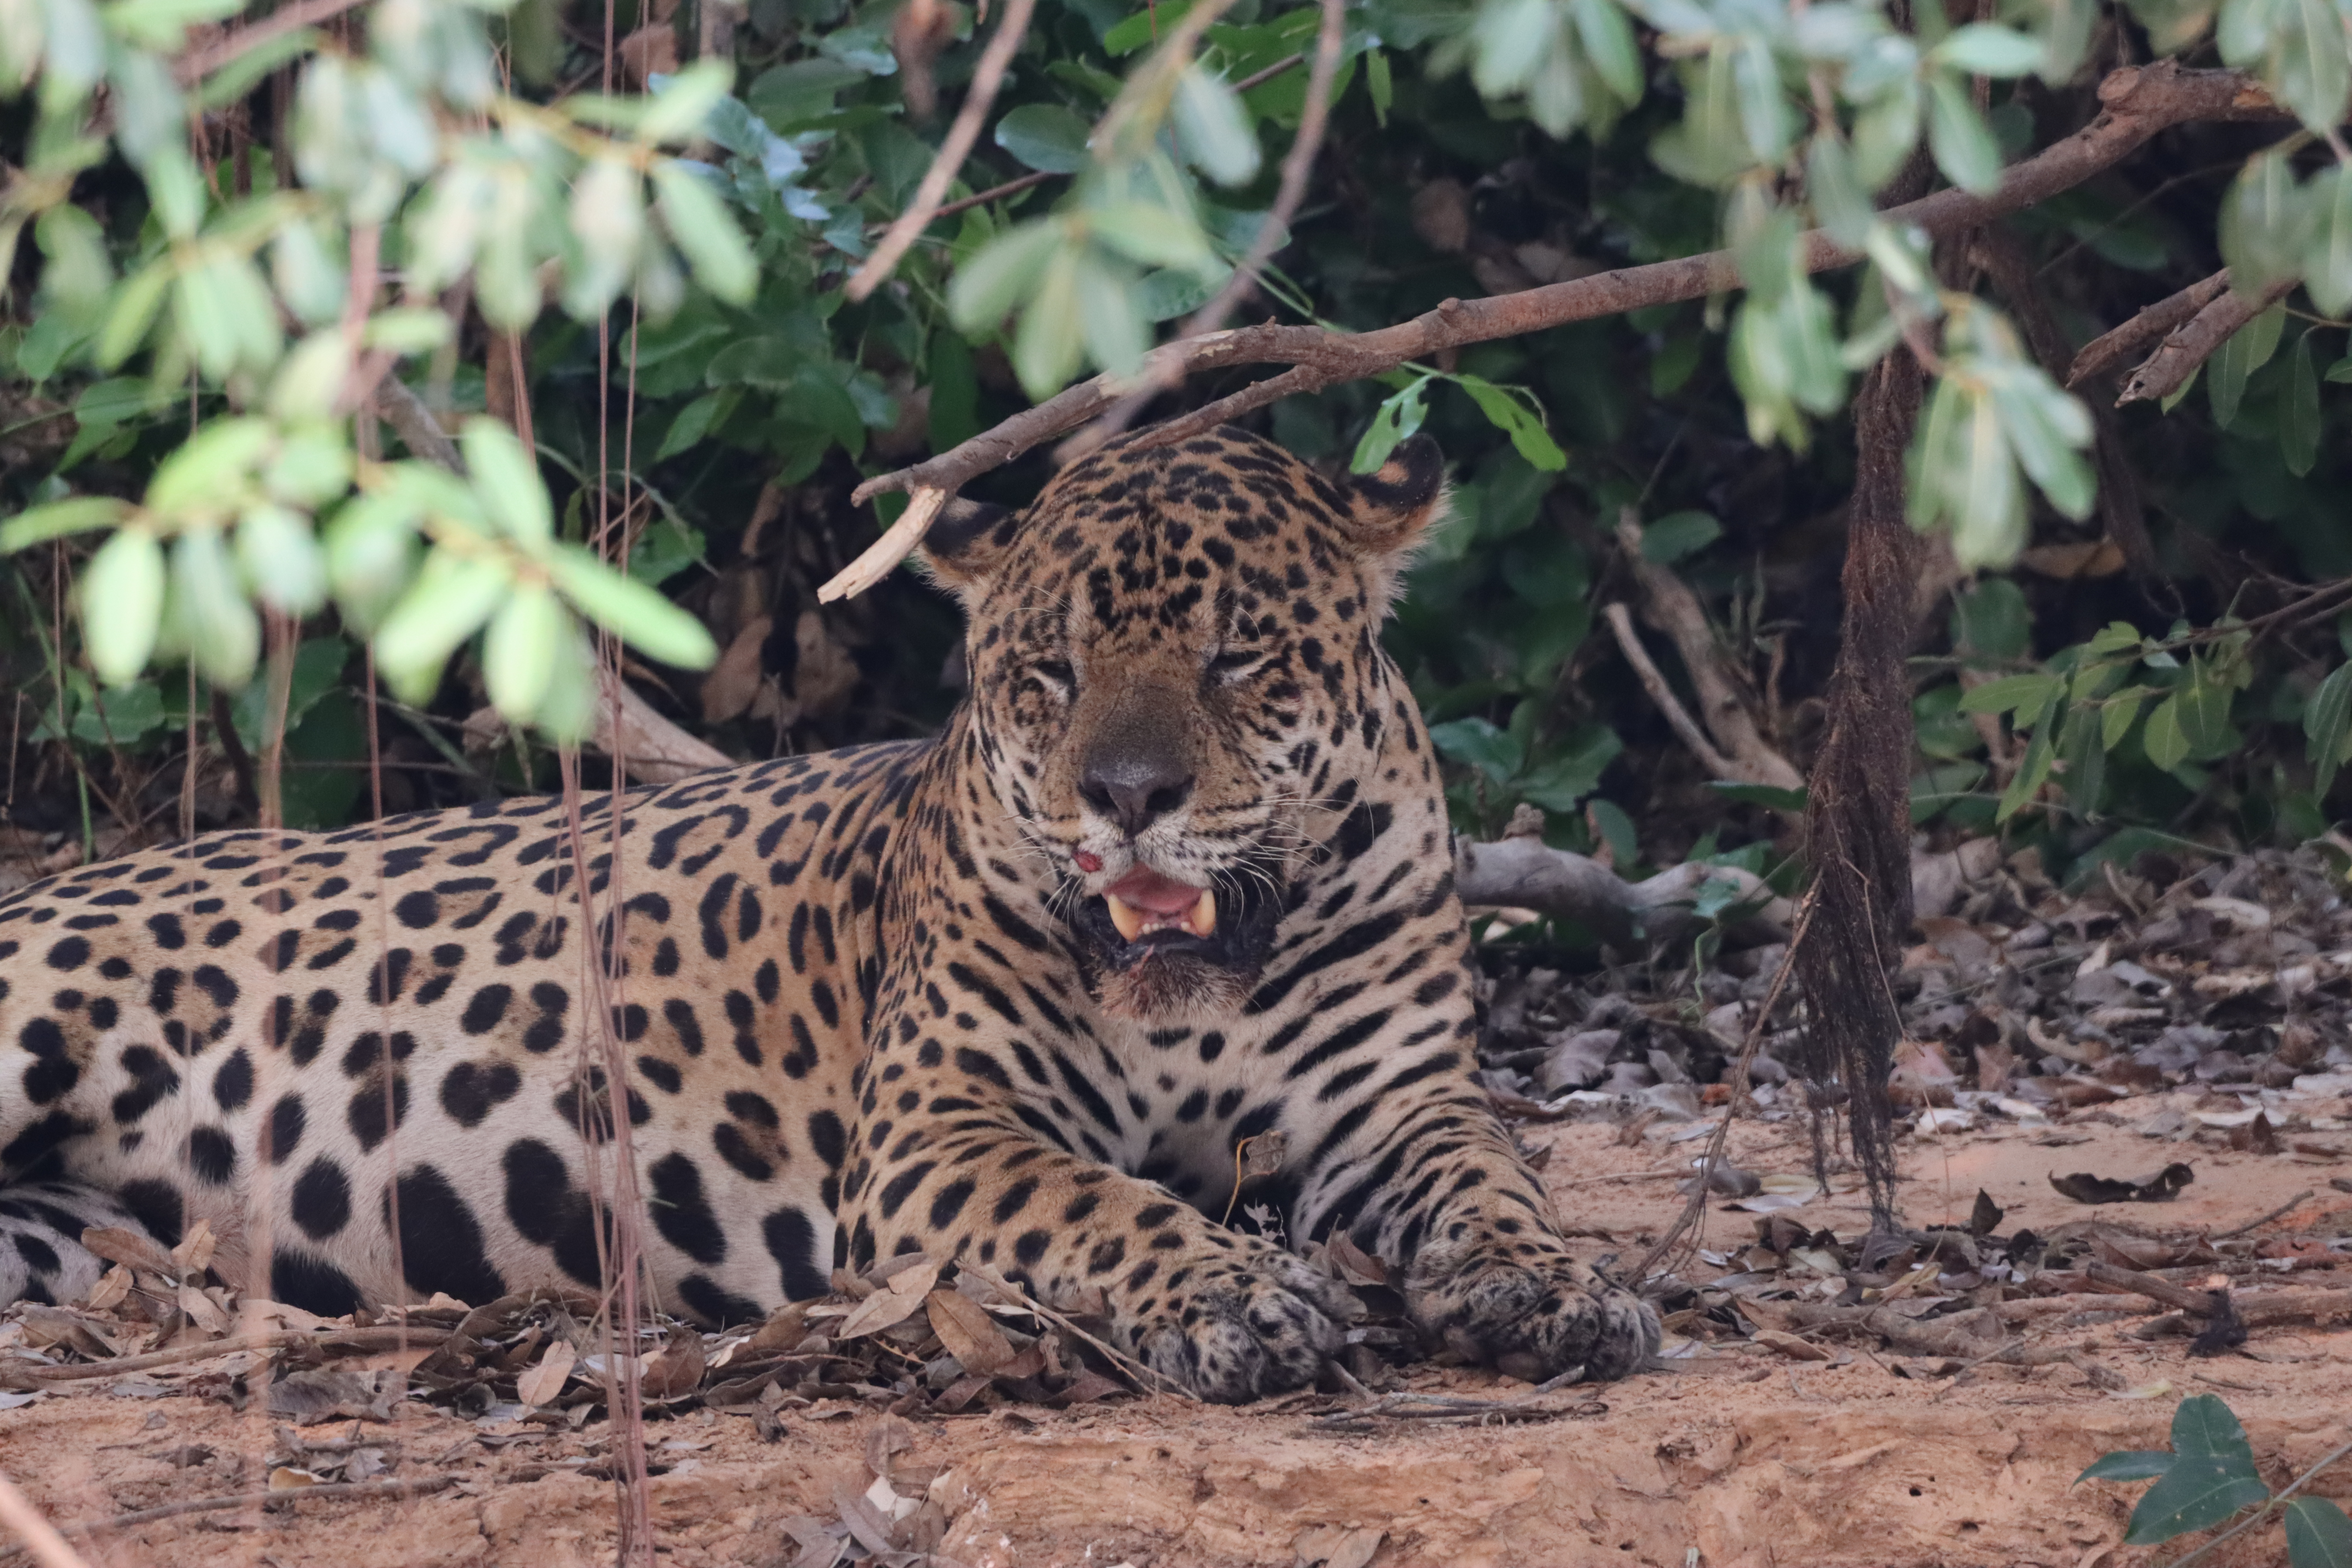
Jaguar: Tomas